List of The Grudge characters

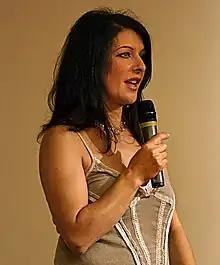
Marina Sirtis's first horror film appearance

Dr. Francine Sullivan (portrayed by Shawnee Smith) is Jake's case worker. Since Jake was put in mental care, Dr. Sullivan attempted to ease him, believing that Jake's stories of Kayako killing his family was merely him hallucinating his stepmother Trish killing them instead (due to the police suspecting Trish to be the murderer). Her assumptions are proved wrong when she is urgently called to Jake's room by a security guard, only to see Jake dead along with every bone in his body broken. Sullivan later investigates Jake's apartment and is the one who tells Lisa about Jake's horrible and abnormal death. She also informs Lisa that the 'new boy' Lisa saw in her apartment is in fact dead after revealing a photo of Toshio in a newspaper, revealing Toshio died years ago. Sullivan later sees unusual visions in the surveillance cameras viewing the hallways of the facility and investigates, only to be chased by Kayako once getting there. She attempts to escape but is killed when the final door she attempts to open does not respond despite yelling out to the cleaner just outside for help. Lisa calls for Sullivan after she is kicked out of her apartment, but learns that she had been killed.